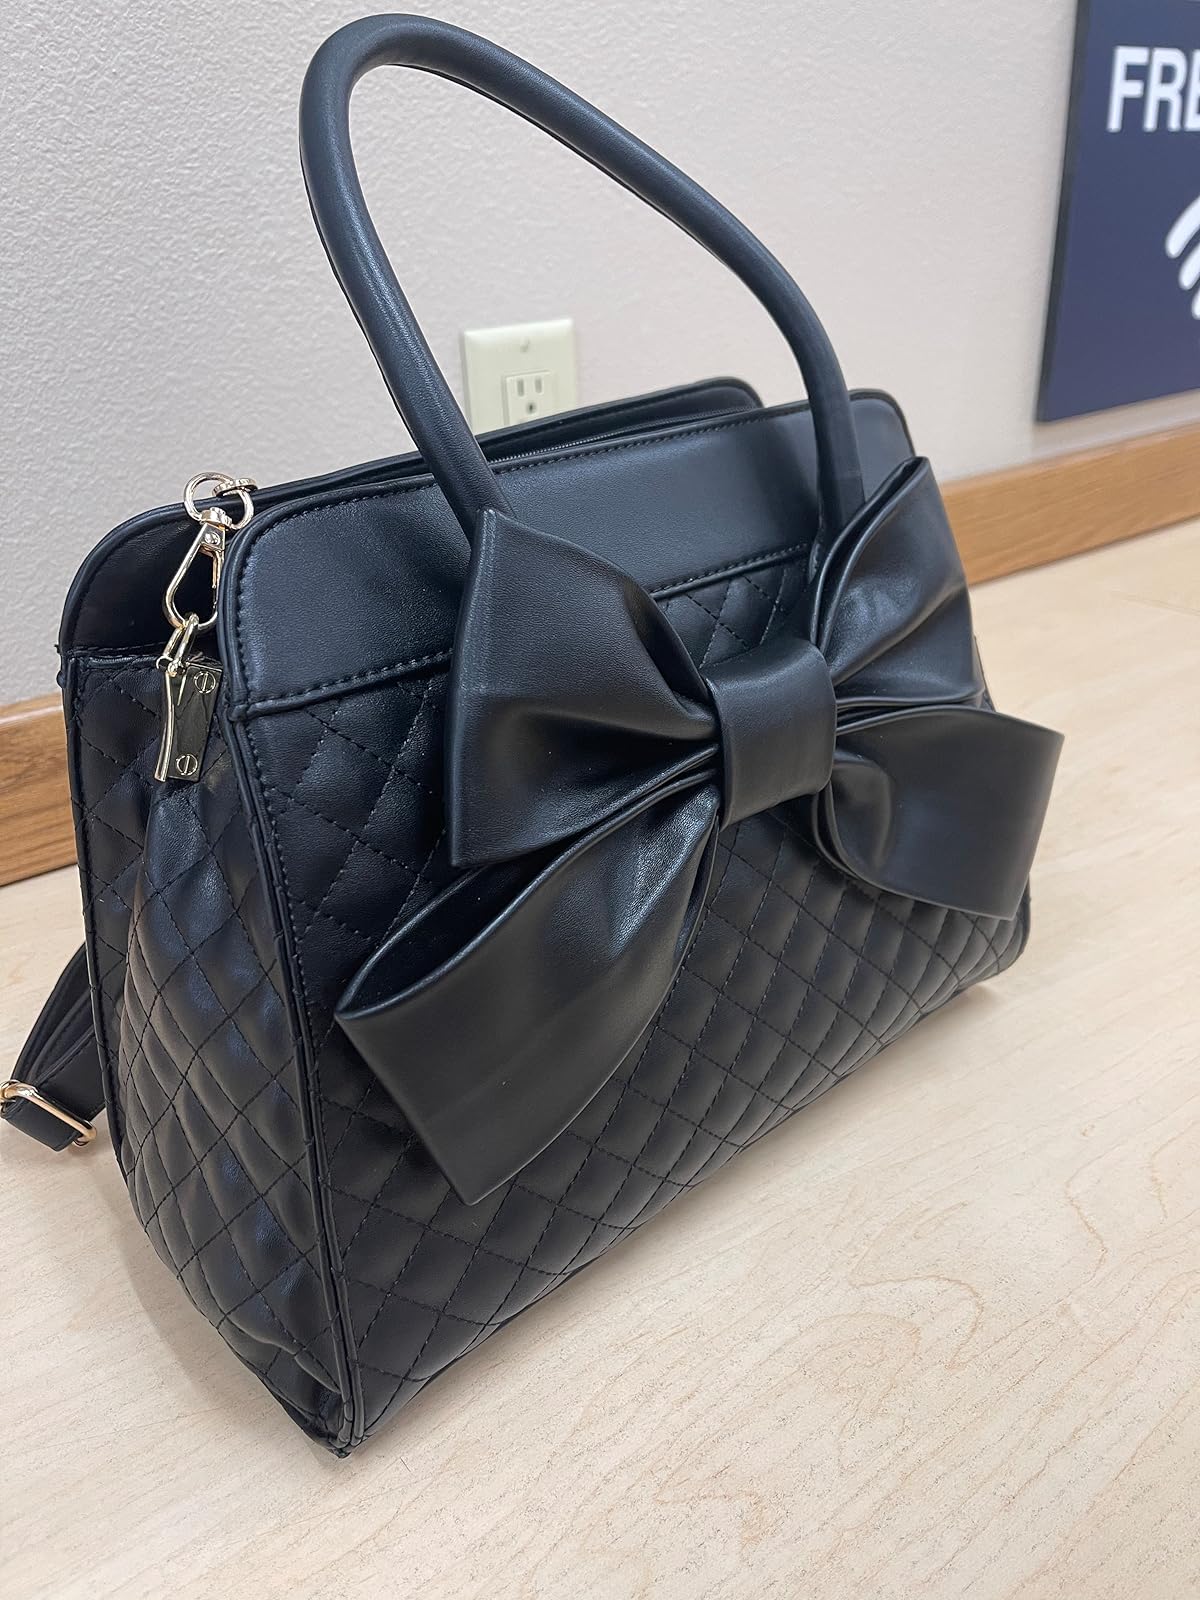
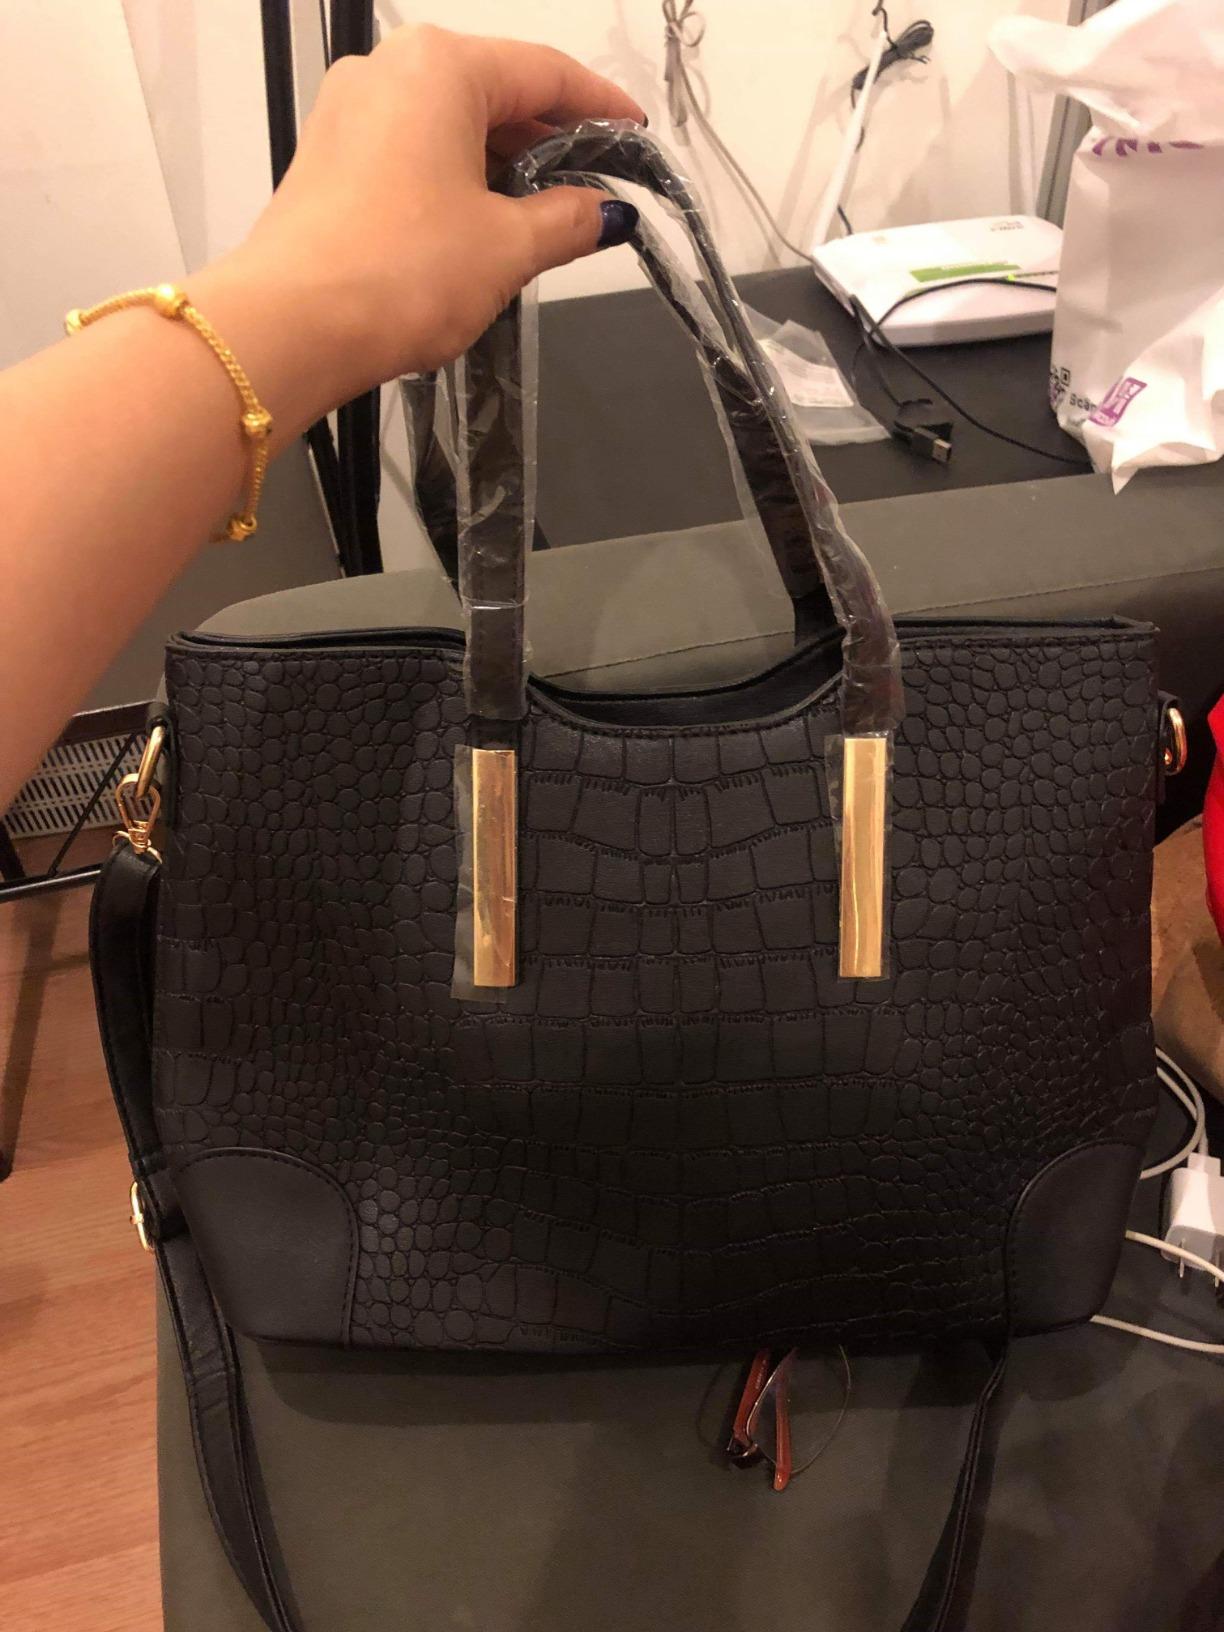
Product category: accessories_handbag
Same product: no